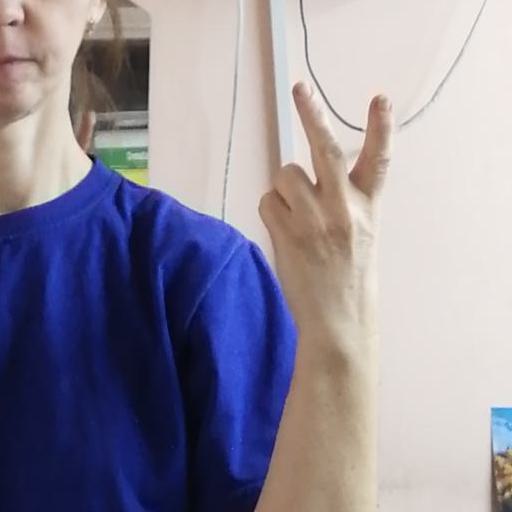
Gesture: peace_inverted